Modern Greek literature

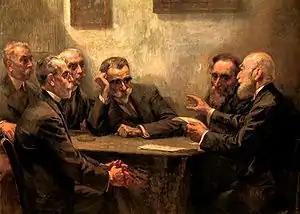
Parnassos Literary Society. From left to right: Georgios Stratigis, Georgios Drossinis, Ioannis Polemis, Kostis Palamas, Georgios Souris, and Aristomenis Provelengios

In the late 19th century, an influx of new literary movements (Parnassianism, Naturalism, Symbolism, Realism) rejuvenated Greek literature. 1880 is considered a watershed, due to the publication of two poetic collections that reflect this process: "Spider Webs" by Georgios Drossinis and "Verses" by Nikos Kambas. It is in fact the debut of a new poetical generation, known as the 1880s Generation or the New Athenian School. Poets associated with it, stood for a rejection of Katharevousa and distanced themselves from Romantic form and content, which was now greatly based on rural life, village sketches, folk material, and everyday events.